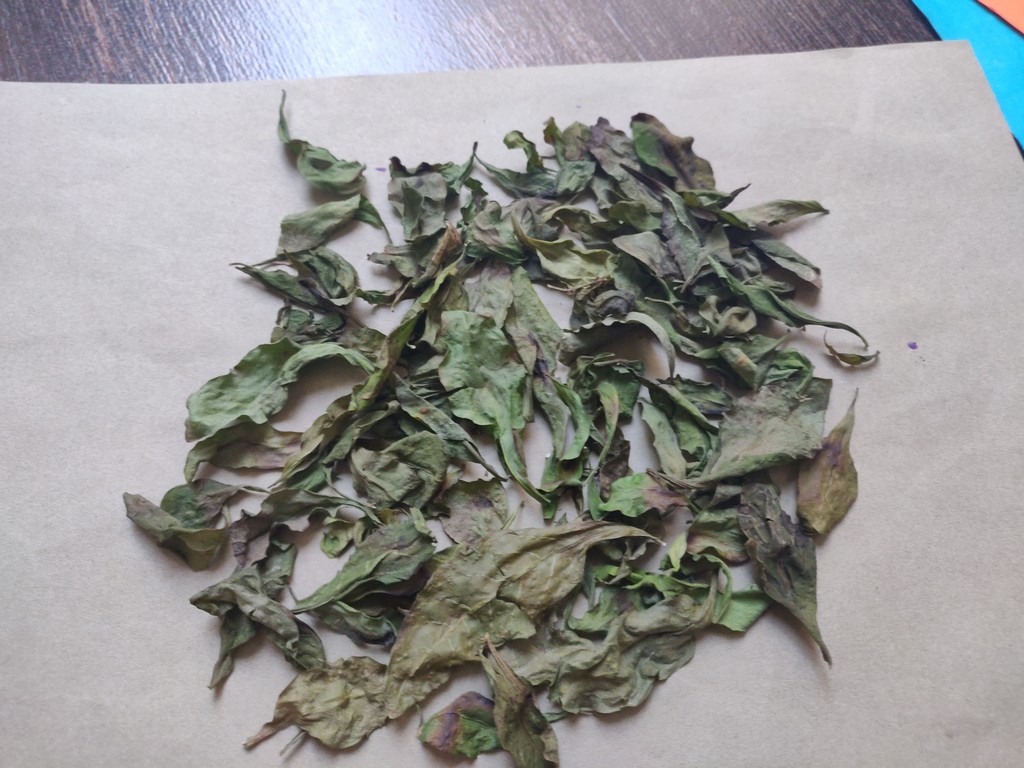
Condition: Dried
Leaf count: multiple
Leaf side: unknown